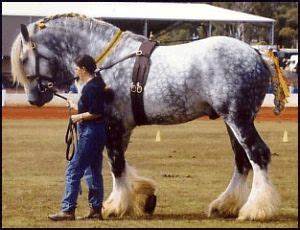
Label: horse